Edgar Crookshank

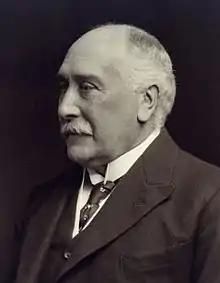
Edgar March Crookshank

Edgar March Crookshank (2 October 1858 – 1 July 1928) was an English physician and microbiologist.